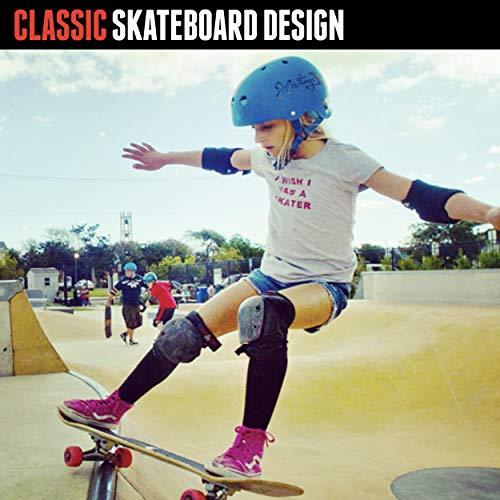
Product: Triple Eight Sweatsaver Liner Skateboarding Helmet, All Black Rubber, X-Large
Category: Sports & Outdoors | Outdoor Recreation | Skates, Skateboards & Scooters | Skateboarding | Helmets
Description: Available in six sizes: XS fits 20.
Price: $44.99
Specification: Product Dimensions:         9.5 x 8 x 6 inches    |Shipping Weight: 14.9 ounces (View shipping rates and policies)|Domestic Shipping: Item can be shipped within U.S.|International Shipping: This item can be shipped to select countries outside of the U.S.  Learn More|ASIN: B00M553S7U|Item model number: 1354|    #51    in Skateboarding Helmets